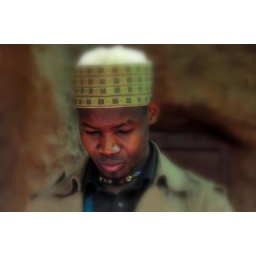
The path is made by walking and a little rain each day will fill the river to overflowing...-African proverb